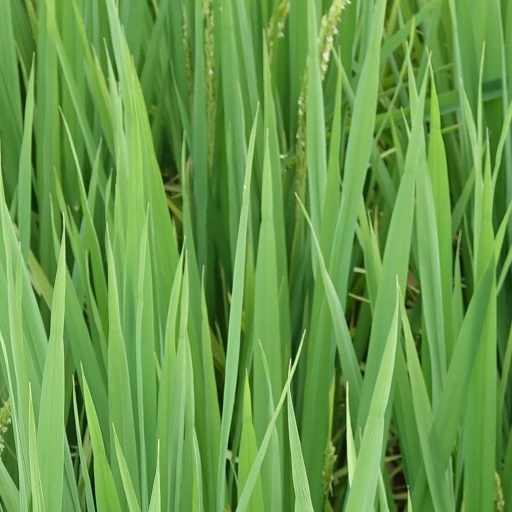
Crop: rice